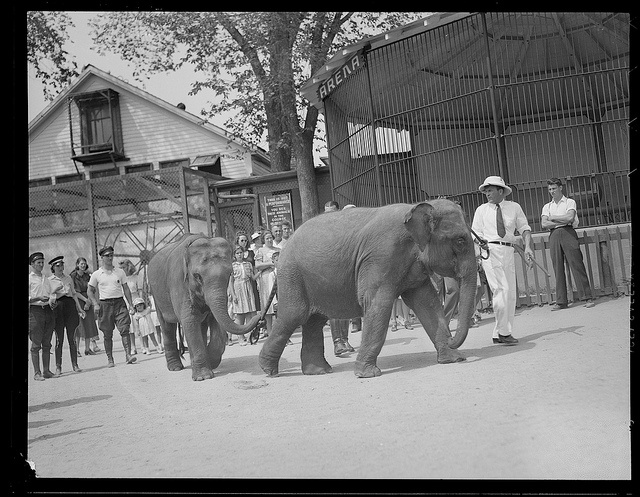
Black and white photograph of two elephants and people.
An elephant walks behind another elephant holding it's tail with it's trunk as people watch
An old photo of elephants being escorted by a man in white.
A pair of elephants being led in line by a trainer at a zoo.
Two elephants are walking among a crowd of people.